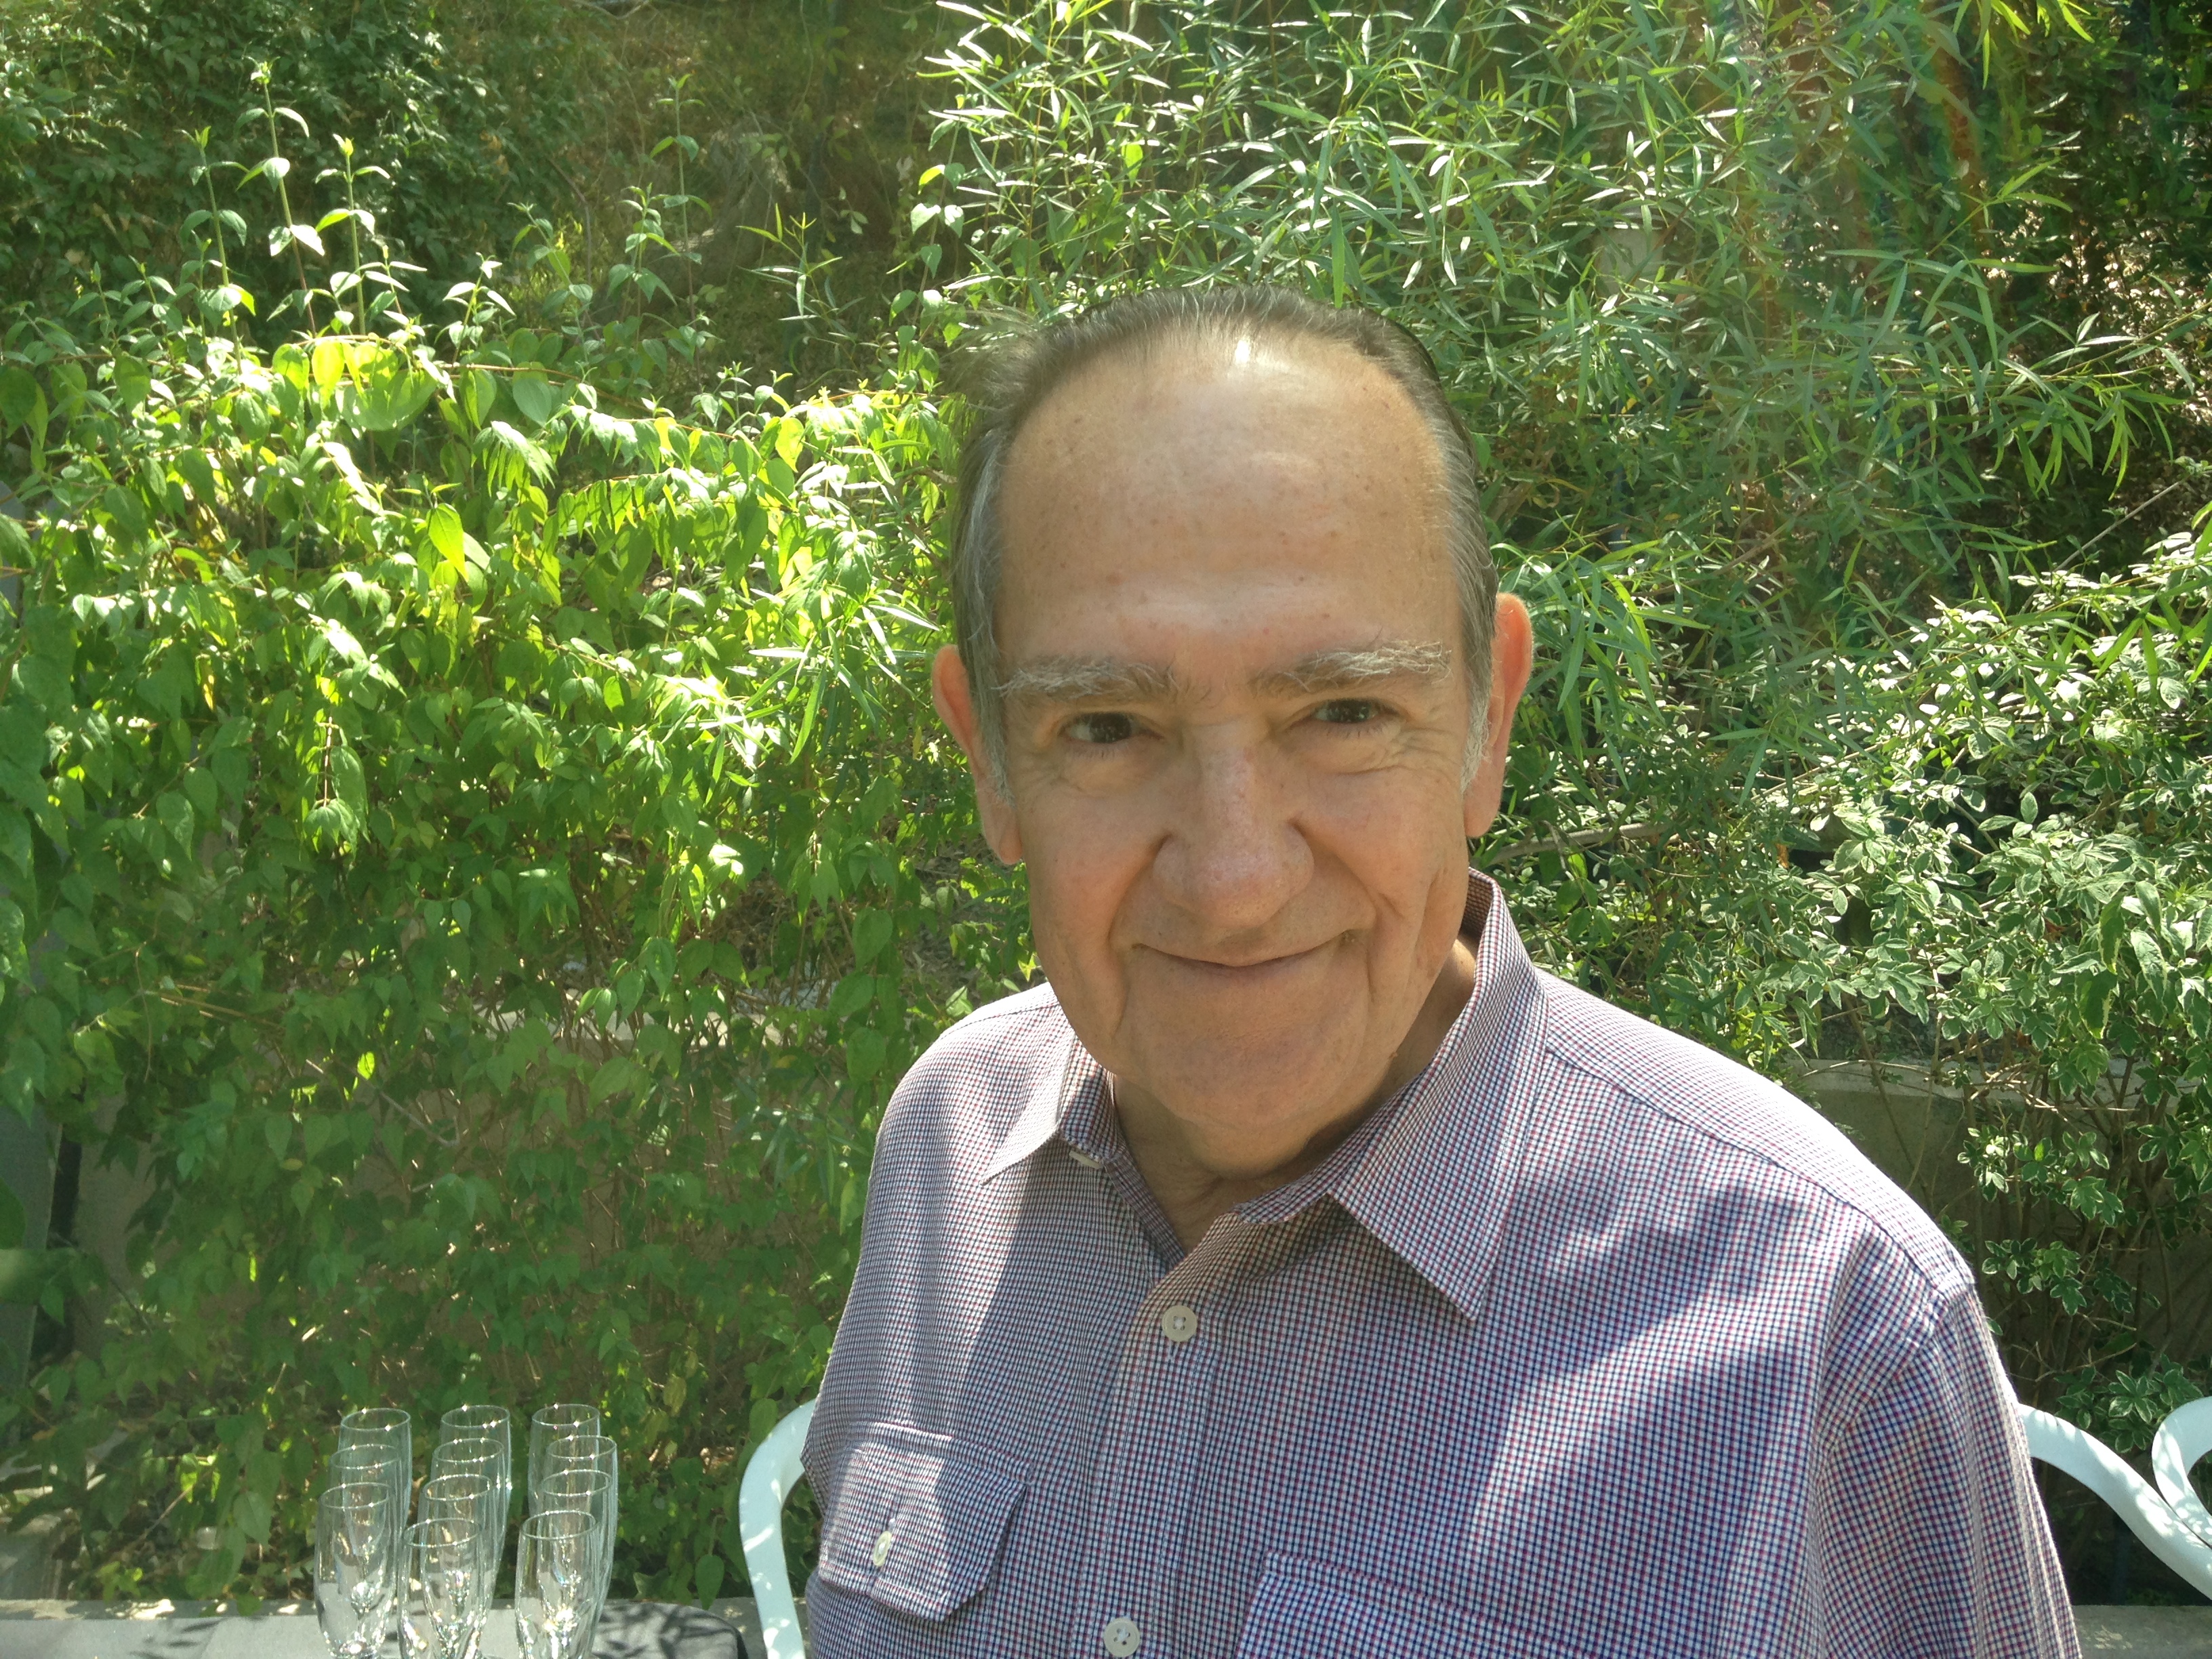
man, tree, person, people, botany, garden